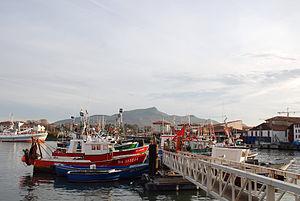
Le port de Saint-Jean-de-Luz est un port de pêche situé sur les communes de Saint-Jean-de-Luz et Ciboure, à l'embouchure de la Nivelle dans le département des Pyrénées-Atlantiques. Il est spécialisé dans la pêche à l'anchois et au merlu.
Saint-Jean-de-Luz est une commune française située dans le département des Pyrénées-Atlantiques, en région Nouvelle-Aquitaine.